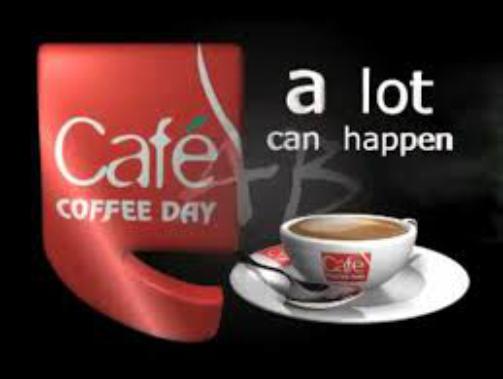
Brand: Cafe Coffee Day
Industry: Food